Frank Lloyd Wright Home and Studio

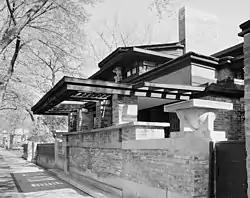

The Frank Lloyd Wright Home and Studio is a historic house museum in Oak Park, Illinois, United States. It was built in 1889 by the American architect Frank Lloyd Wright, who lived there with his family for two decades and expanded it multiple times. The house to the south was designed in either the Shingle style or the Queen Anne style, while the studio to the north was designed in the Prairie style. The museum is managed by the Frank Lloyd Wright Preservation Trust, which has restored the building to its appearance in 1909, the year Wright moved out. The building is listed on the National Register of Historic Places as a National Historic Landmark, and it is a contributing property to the Frank Lloyd Wright–Prairie School of Architecture Historic District.